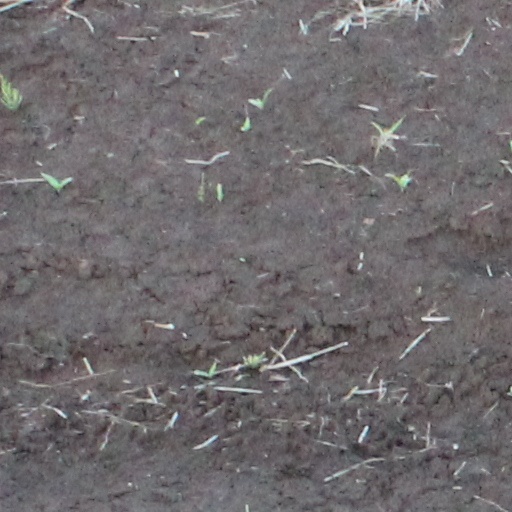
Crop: wheat